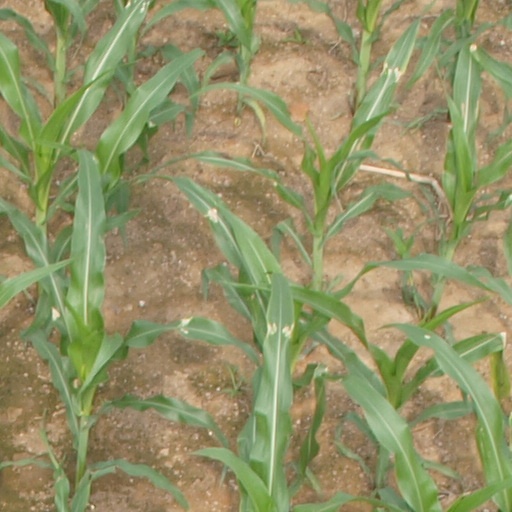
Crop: maize; corn